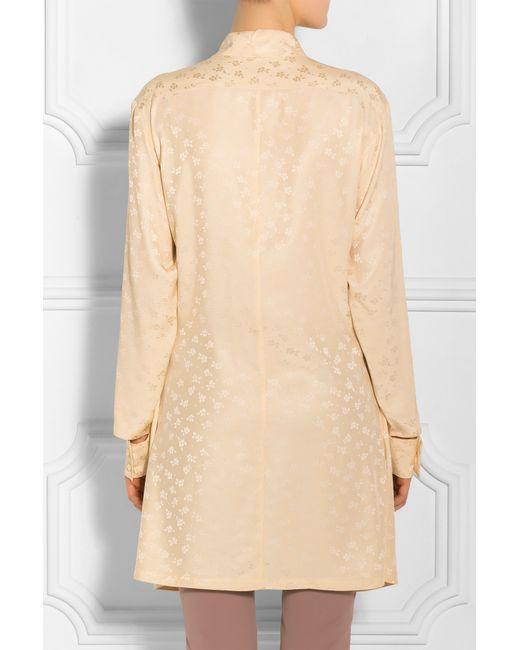
schönes Hemd für Frauen Langarm